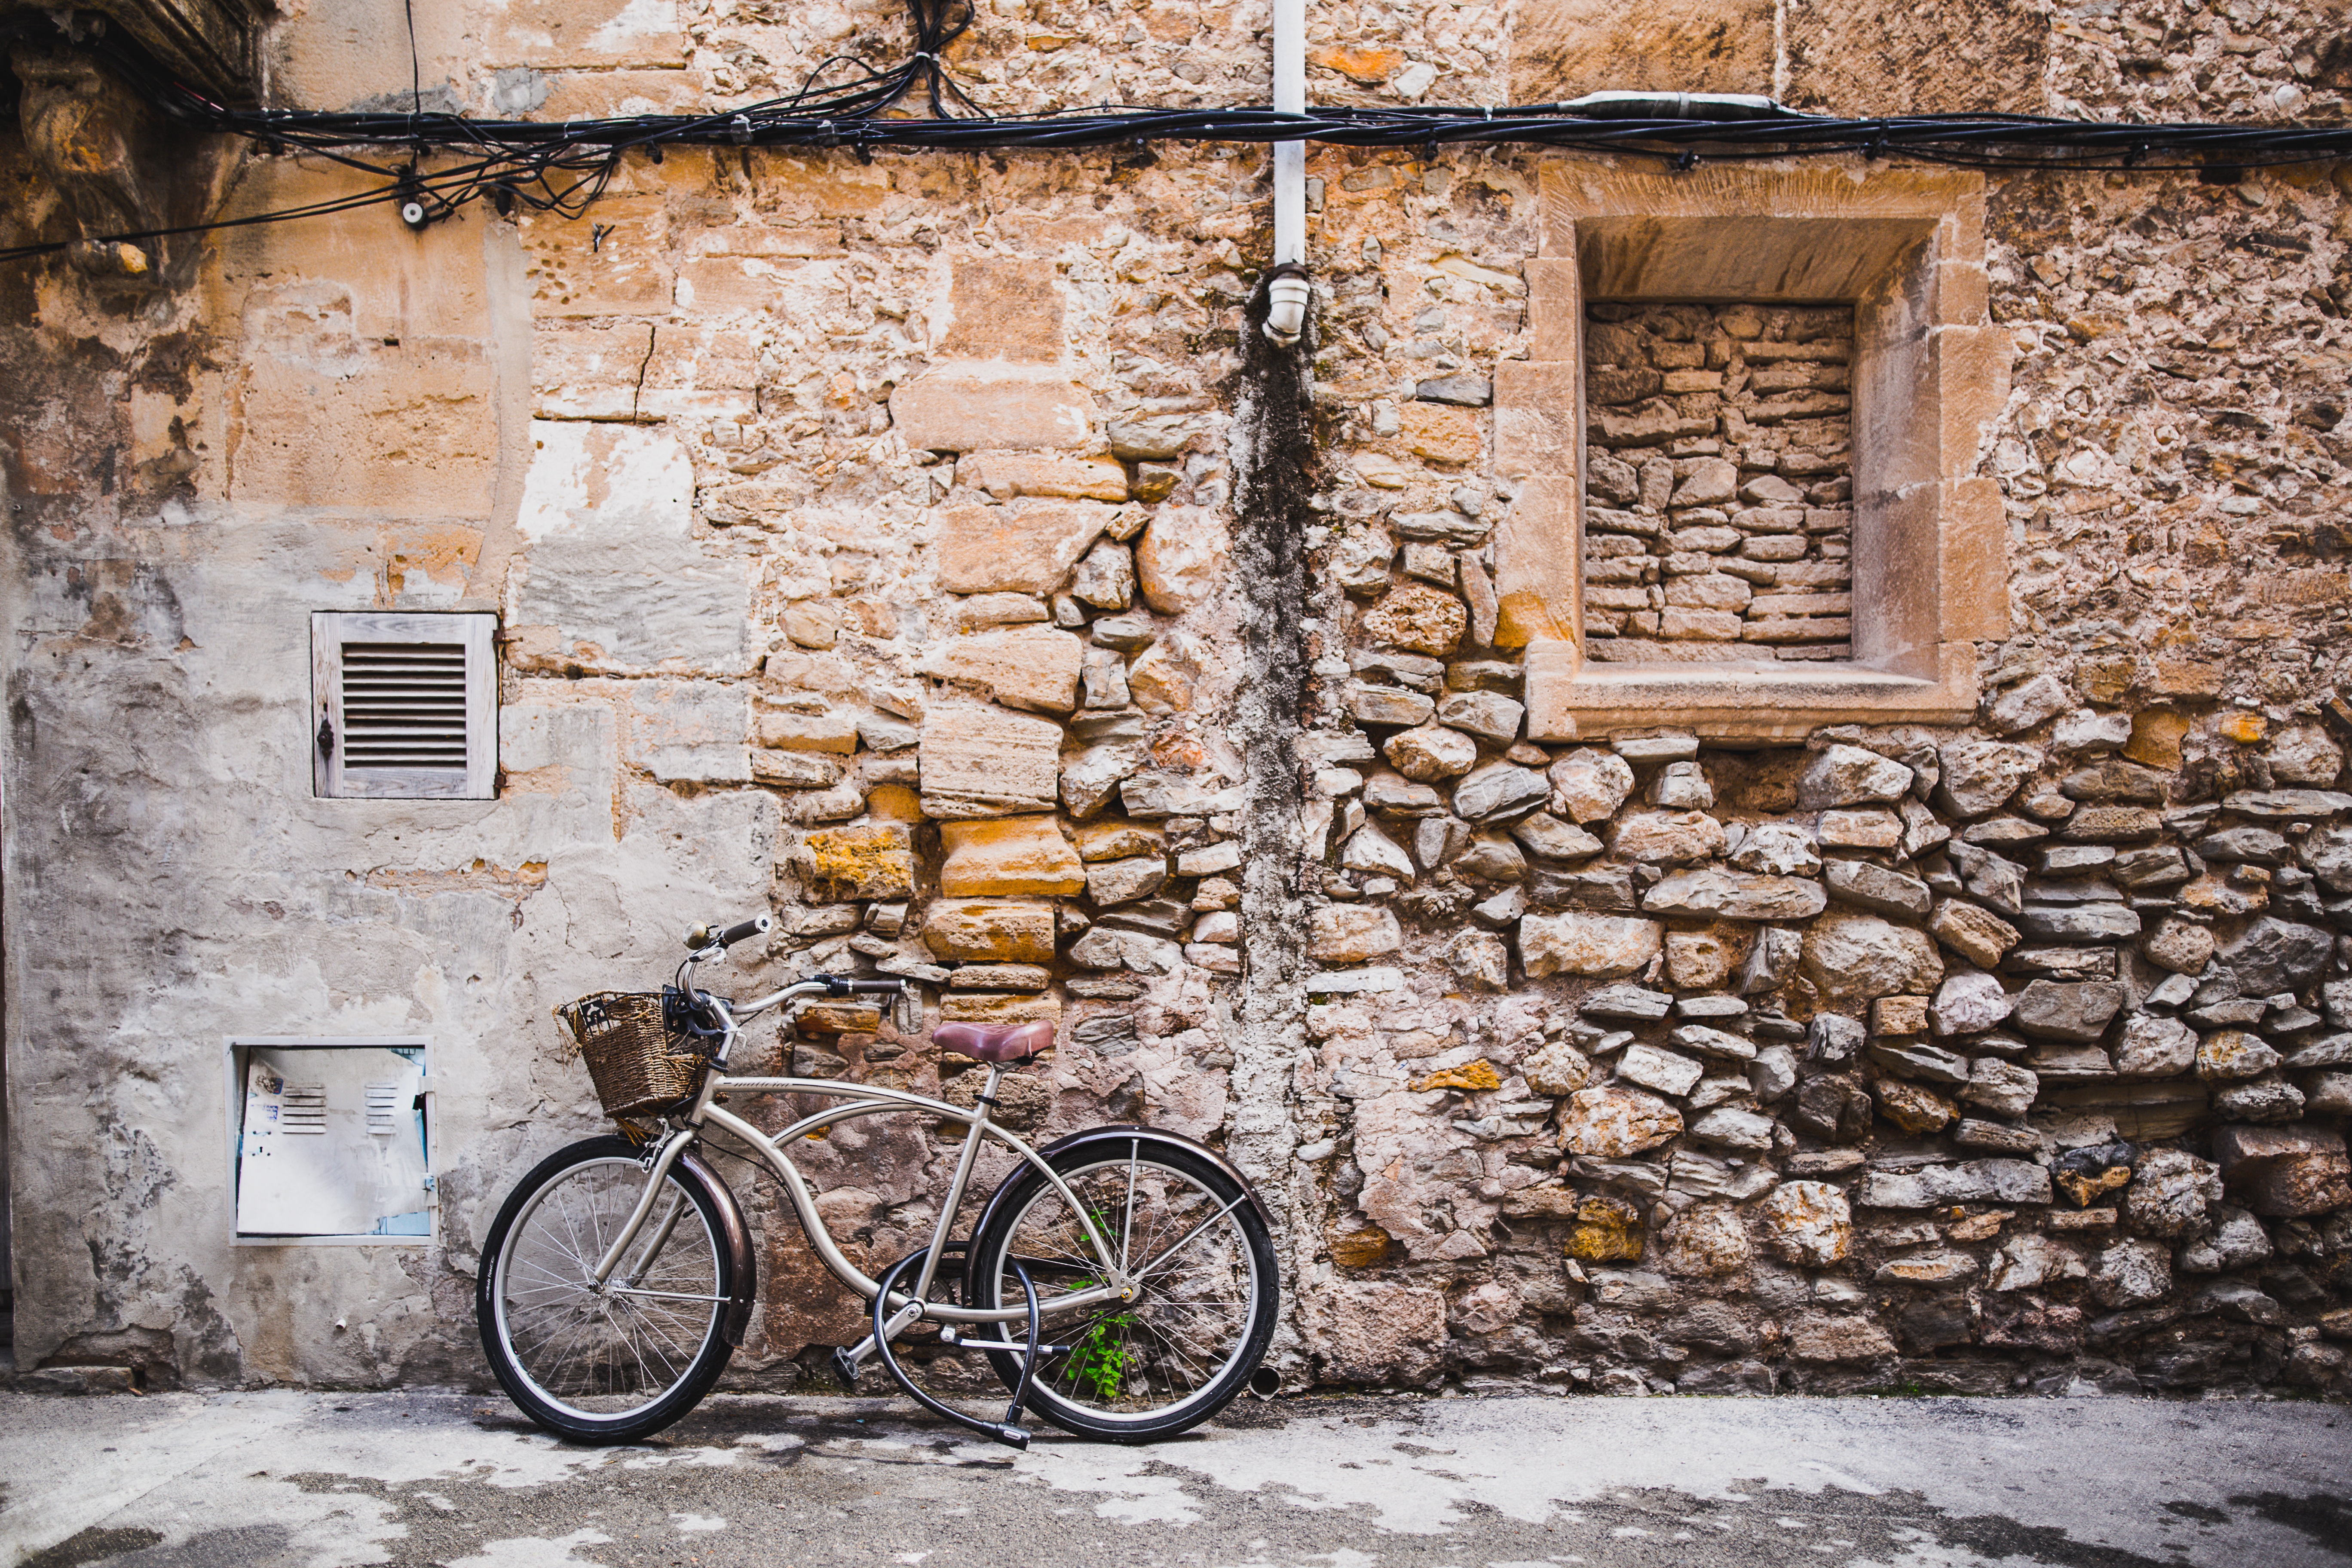
wood, road, street, window, town, alley, bicycle, wall, village, vehicle, cottage, art, urban area, ancient history